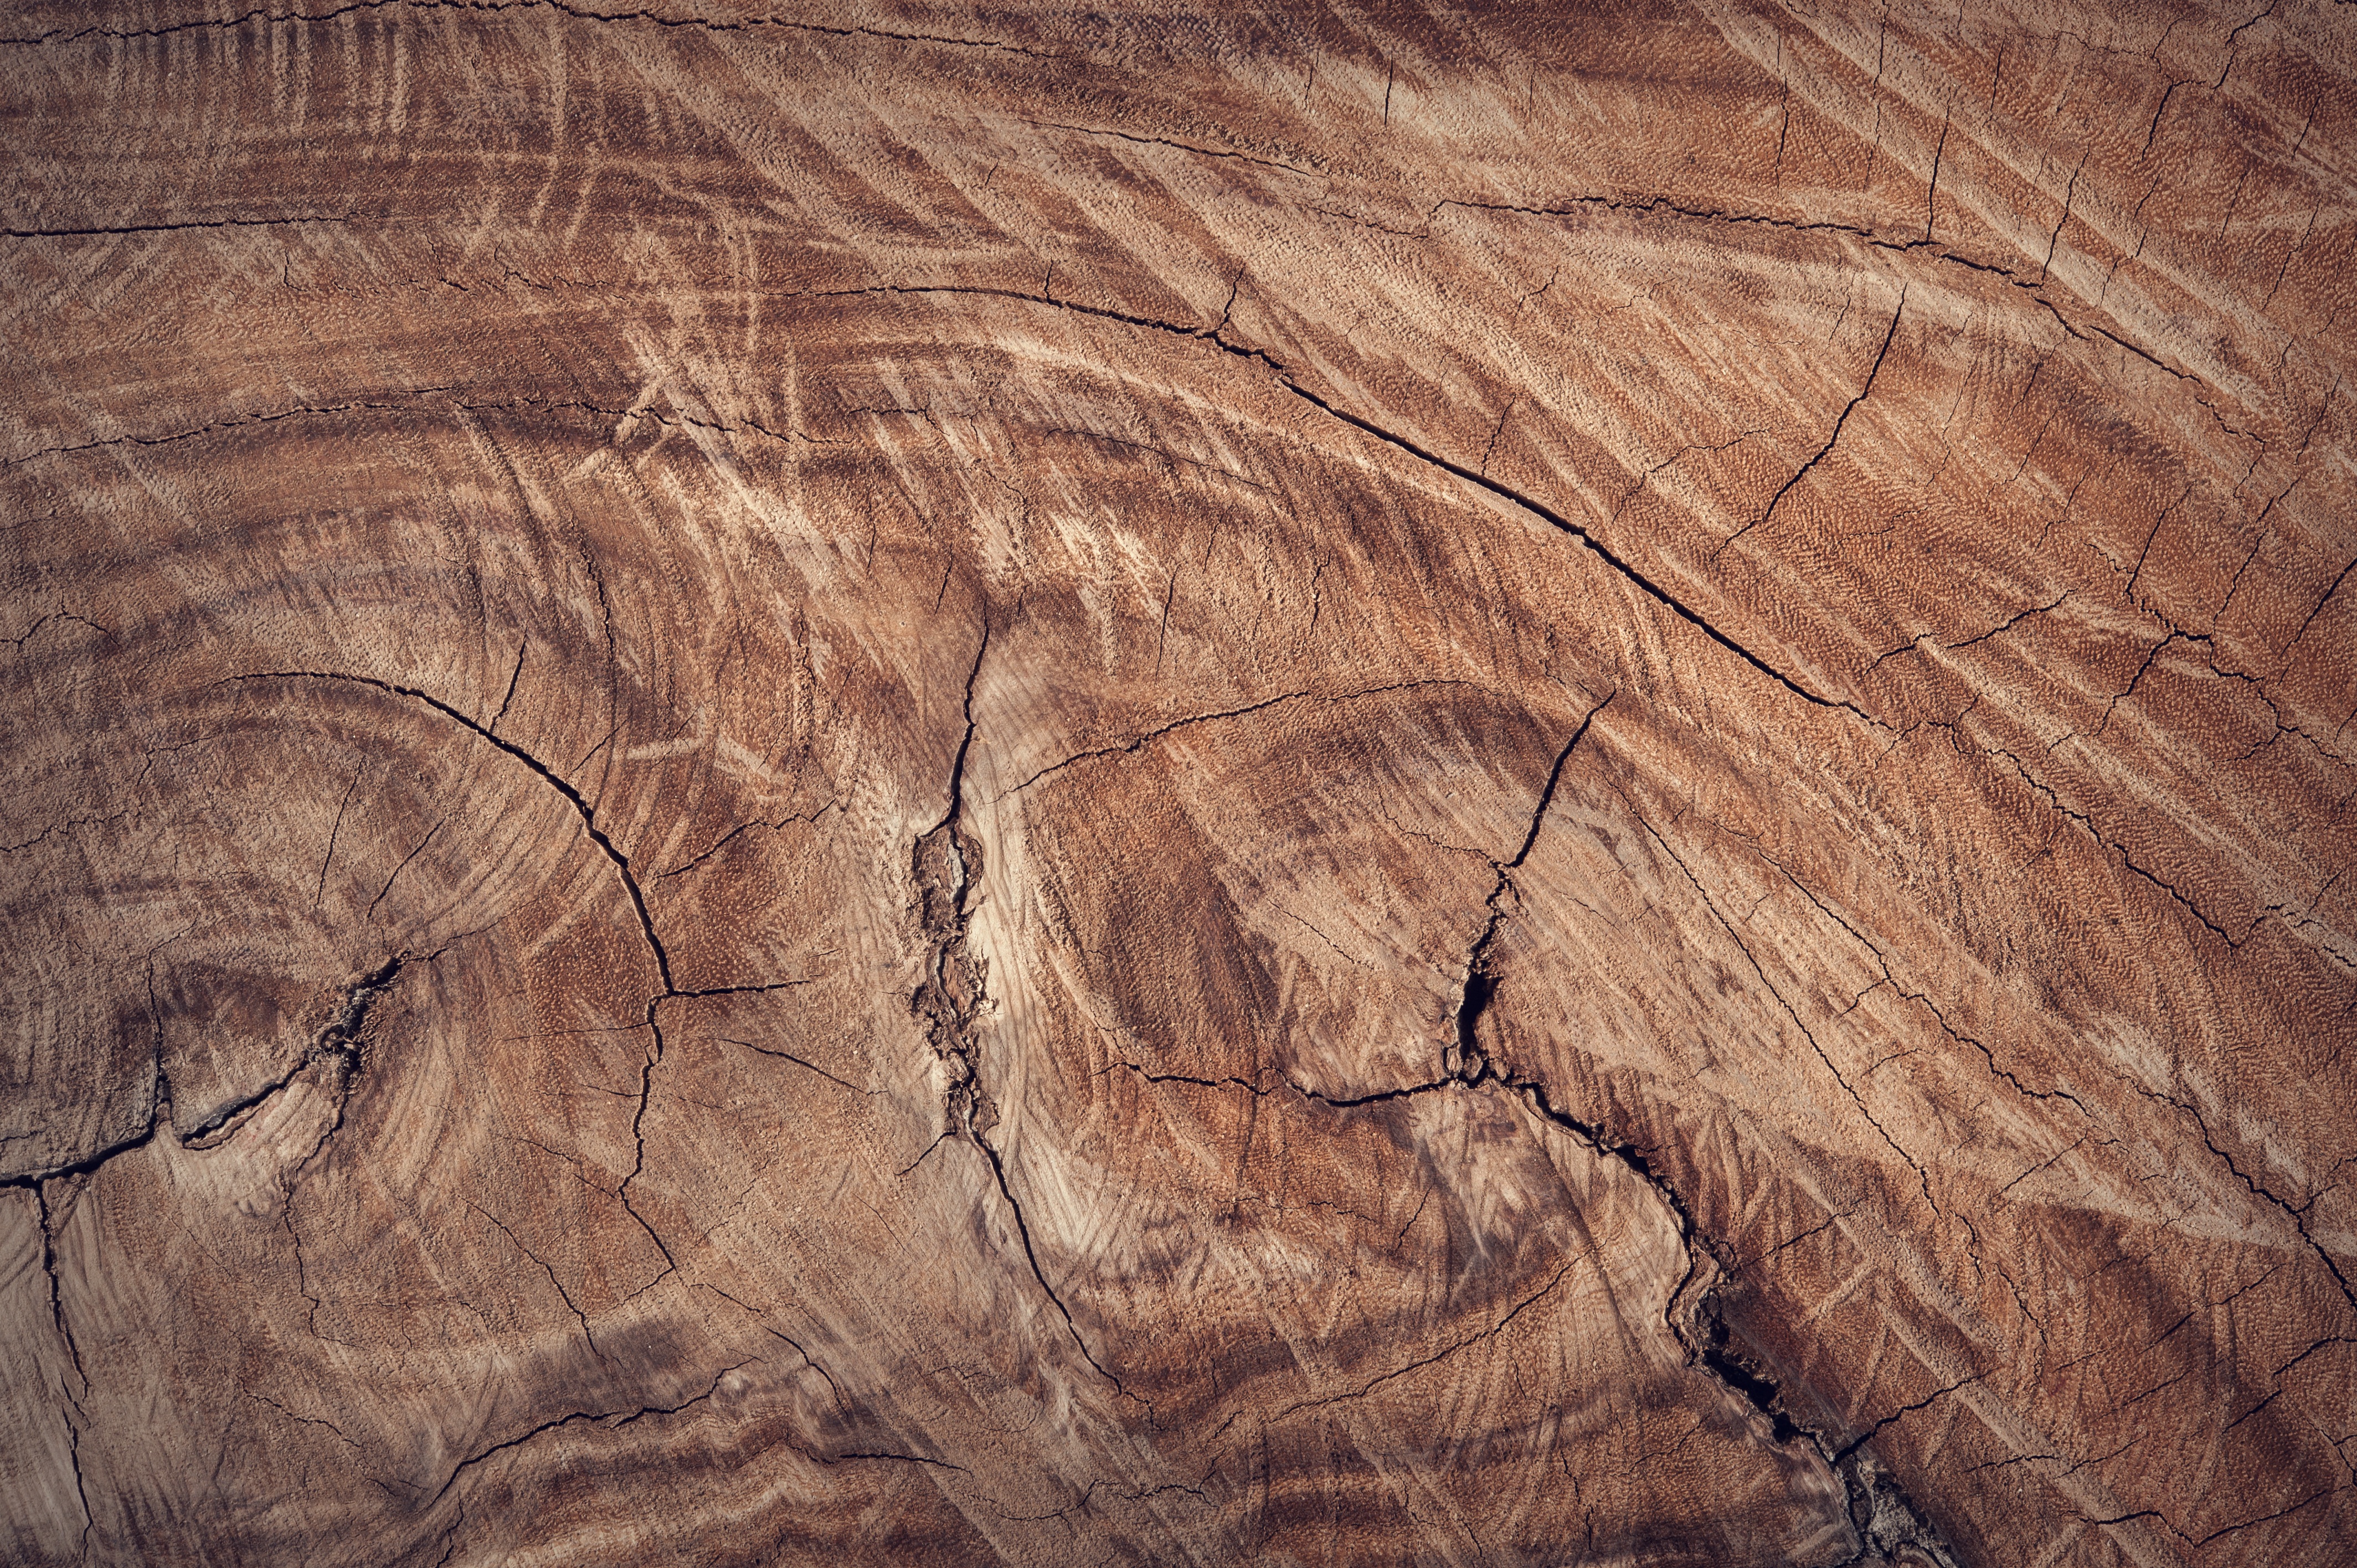
tree, rock, wood, texture, floor, trunk, formation, brown, soil, canyon, surface, close up, geology, hardwood, flooring, hd wallpaper, laminate flooring